Badgerline

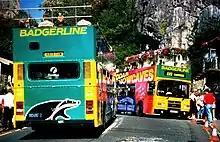
Badgerline buses in Cheddar in 1995, showing First Bus branding on the rear window.

The company expanded into South Wales and Essex and then floated on the stock exchange as the Badgerline Group in November 1993, followed by acquisition of Potteries Motor Traction and Yorkshire Rider in 1994.